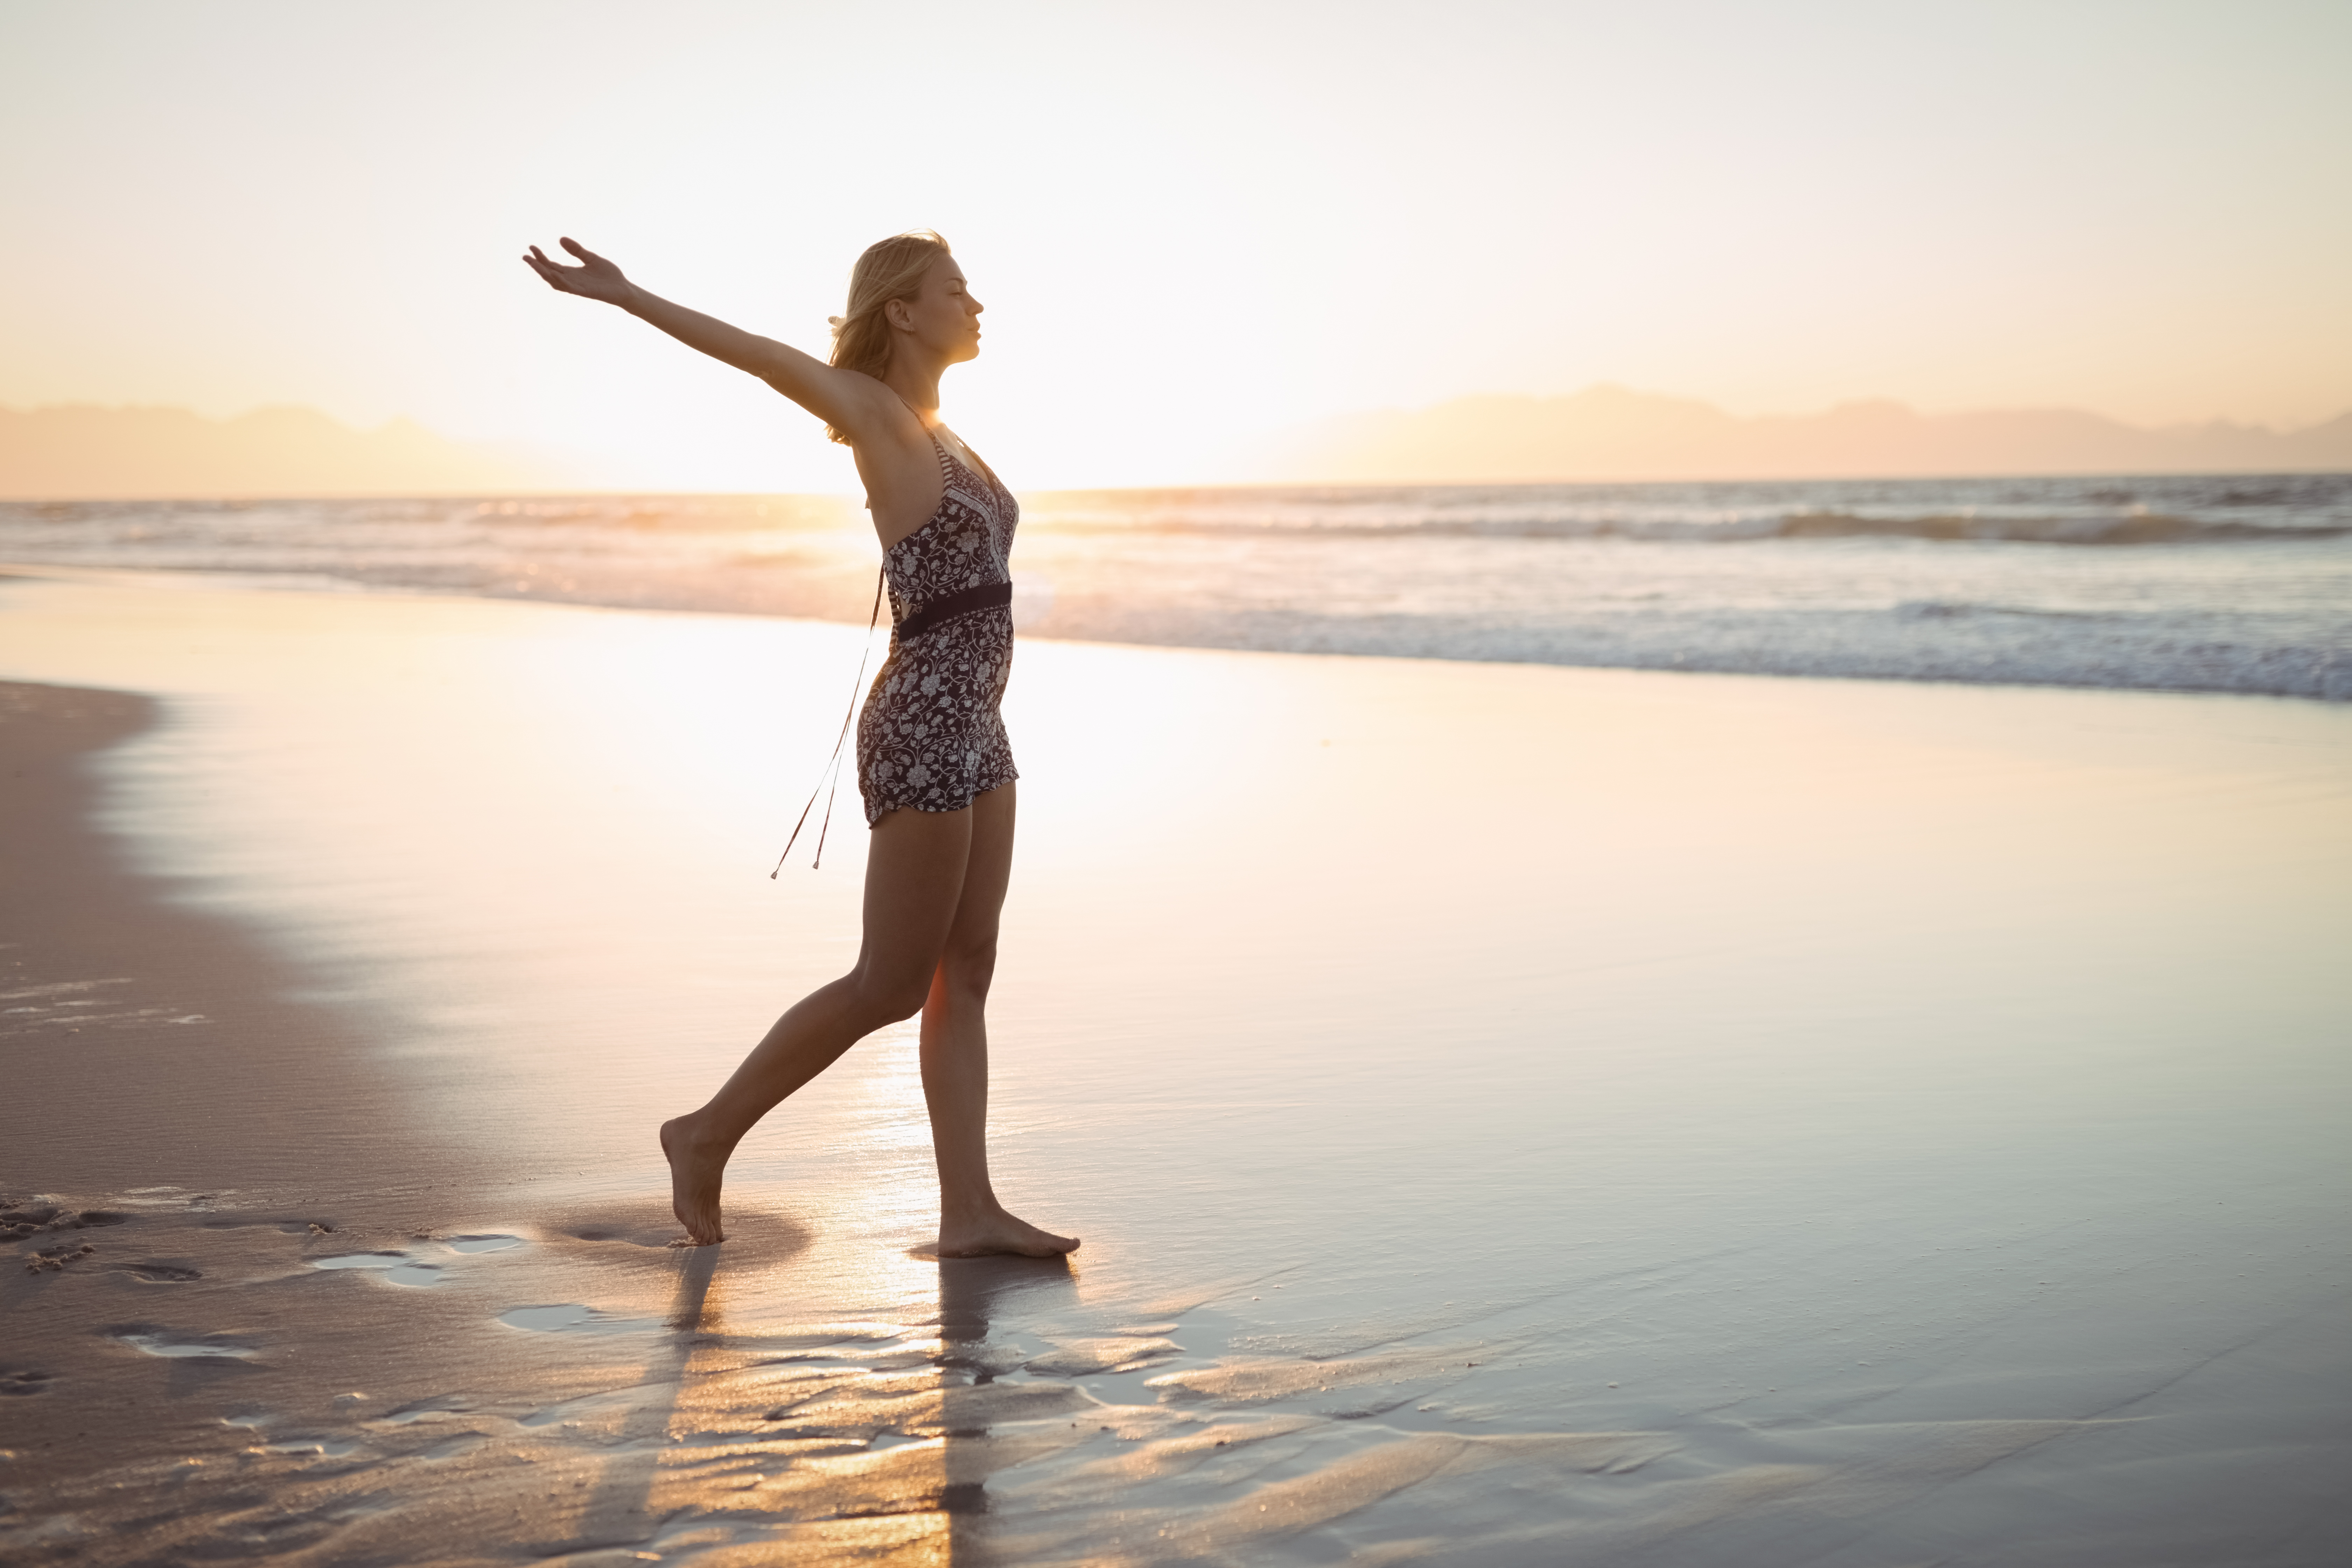
mid adult, woman, female, caucasian, outdoors, arms outstretched, walking, beach, lifestyle, leisure, casual, barefoot, carefree, freedom, relaxation, Getting Away From It All, vacation, weekend activities, sea, water, shore, sky, sunlight, nature, beauty in nature, tranquil scene, tranquility, scenic, eyes closed, enjoyment, holidays, ocean, waves, environment, People in nature, standing, fun, beauty, happy, reflection, summer, morning, photography, joint, leg, horizon, calm, wave, coast, balance, evening, jumping, swimwear